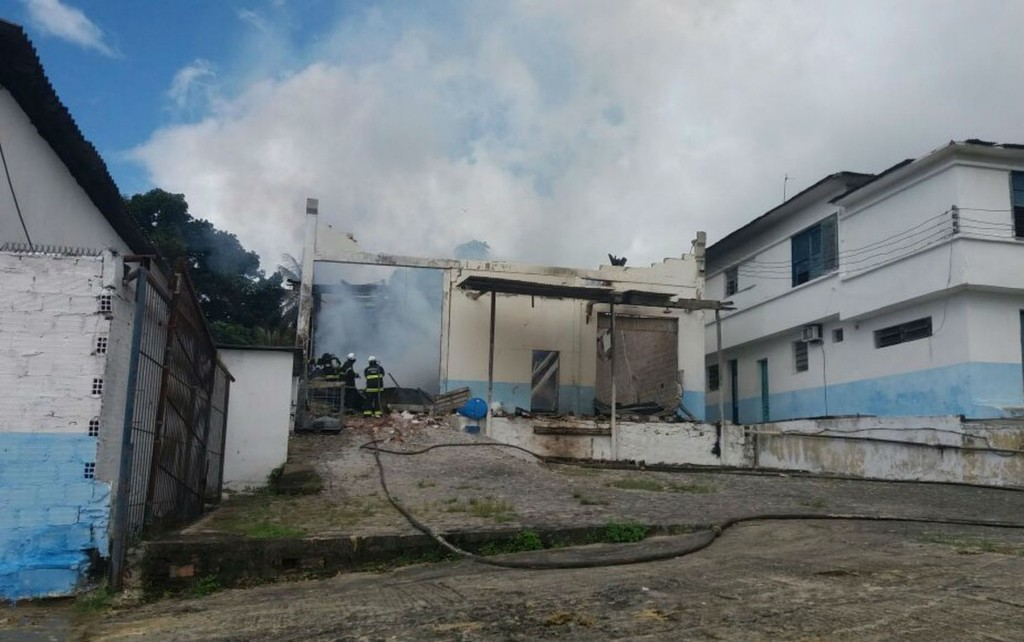
Fire: no
Smoke: yes